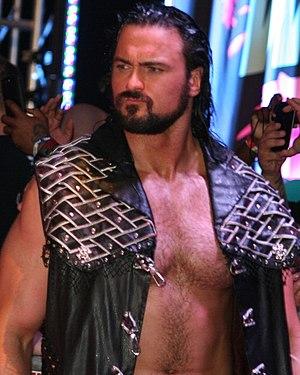
Le WWE Championship est un championnat de catch utilisé par la World Wrestling Entertainment.
Cet article traite du personnel de la WWE et présente une liste des personnes employées et/ou sous contrat à la World Wrestling Entertainment, société spécialisée dans l'industrie du catch, et de celles qui se trouvent dans le territoire de développement : Raw, SmackDown, NXT, NXT UK et 205 Live.
Andrew McLean Galloway IV est un catcheur écossais travaillant actuellement à la World Wrestling Entertainment, dans la division Raw, sous le nom de Drew McIntyre, où il est l'actuel Champion de la WWE. Il est connu pour avoir déjà travaillé à la WWE sous ce même nom de 2007 à 2014. Il a aussi travaillé à la Total Nonstop Action Wrestling et sur le circuit indépendant sous le nom de Drew Galloway de 2014 à 2017 avant de revenir à la WWE en avril 2017.
L'édition 2020 du Royal Rumble est une exhibition évenementielle de catch télédiffusée et visible uniquement en paiement à la séance. L'événement, produit par la World Wrestling Entertainment, a eu lieu le 26 janvier 2020 au Minute Maid Park de Houston, au Texas. Il s'agit de la trente-troisième édition du Royal Rumble, qui fait partie avec WrestleMania, SummerSlam et les Survivor Series du « Big Four » à savoir « les Quatre Grands », les quatre plus grands, anciens et prestigieux événements que produit la compagnie chaque année.